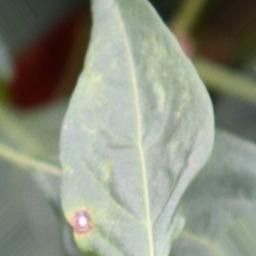
Label: cercospora